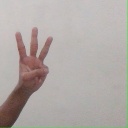
अक्षर: व